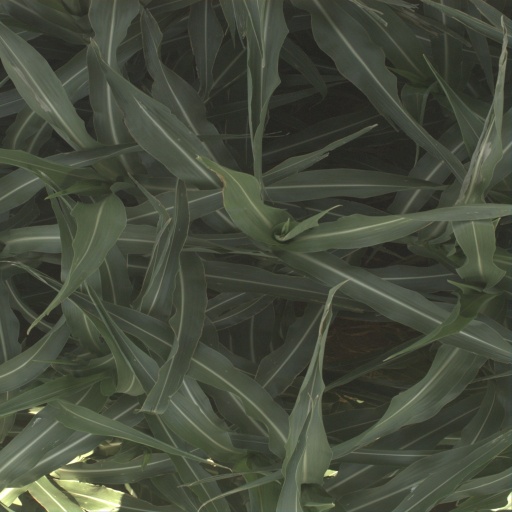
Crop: sorghum